Neotropical otter

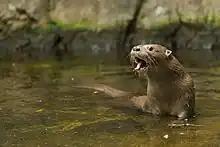
A neotropical otter in Bioparque Ukumarí, Colombia

The Neotropical otter has the widest distribution of all the "Lontra" species. Their habitat can range from northwest Mexico to central Argentina. They prefer clear, fast-flowing rivers, and are rarely known to settle in sluggish, silt-laden lowland waters or boggy areas. While mostly occurring at above sea level, they have been found settled at . They require dense riparian vegetation and abundant den sites but, other than that, the Neotropical otter is very versatile and tolerant to environmental change. The otters prefer den sites that are solid, high, dry, and in proximity to deep water. The Neotropical otter is the greatest generalist of all otter species. In addition to rivers and streams, they can settle in and exploit some rather formidable habitats, such as wastewater treatment plants, rice paddies, sugar cane plantations, estuaries, deltas, drainage ditches, and sometimes swamps. They can inhabit cold, glacial lakes and streams in the Andes of Ecuador and Colombia. Neotropical otters will also venture to the seashore and beaches (maintaining an almost "brackish" lifestyle), hunting marine creatures and playing in the highly saline water.